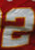
Number: 2